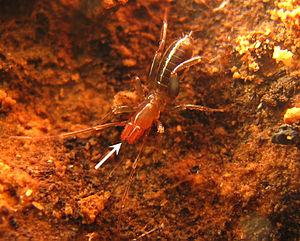
Rowlandius est un genre de schizomides de la famille des Hubbardiidae.